Southend-on-Sea

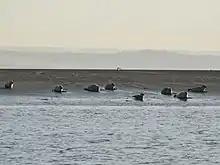
Seals off Southend

On 1 April 1974, under the Local Government Act 1972, Southend became a district of Essex, with the county council once more providing county-level services to the town. In 1990, Southend was the first local authority to outsource its municipal waste collection to a commercial provider. However, in 1998 it again became the single tier of local government when it became a unitary authority.